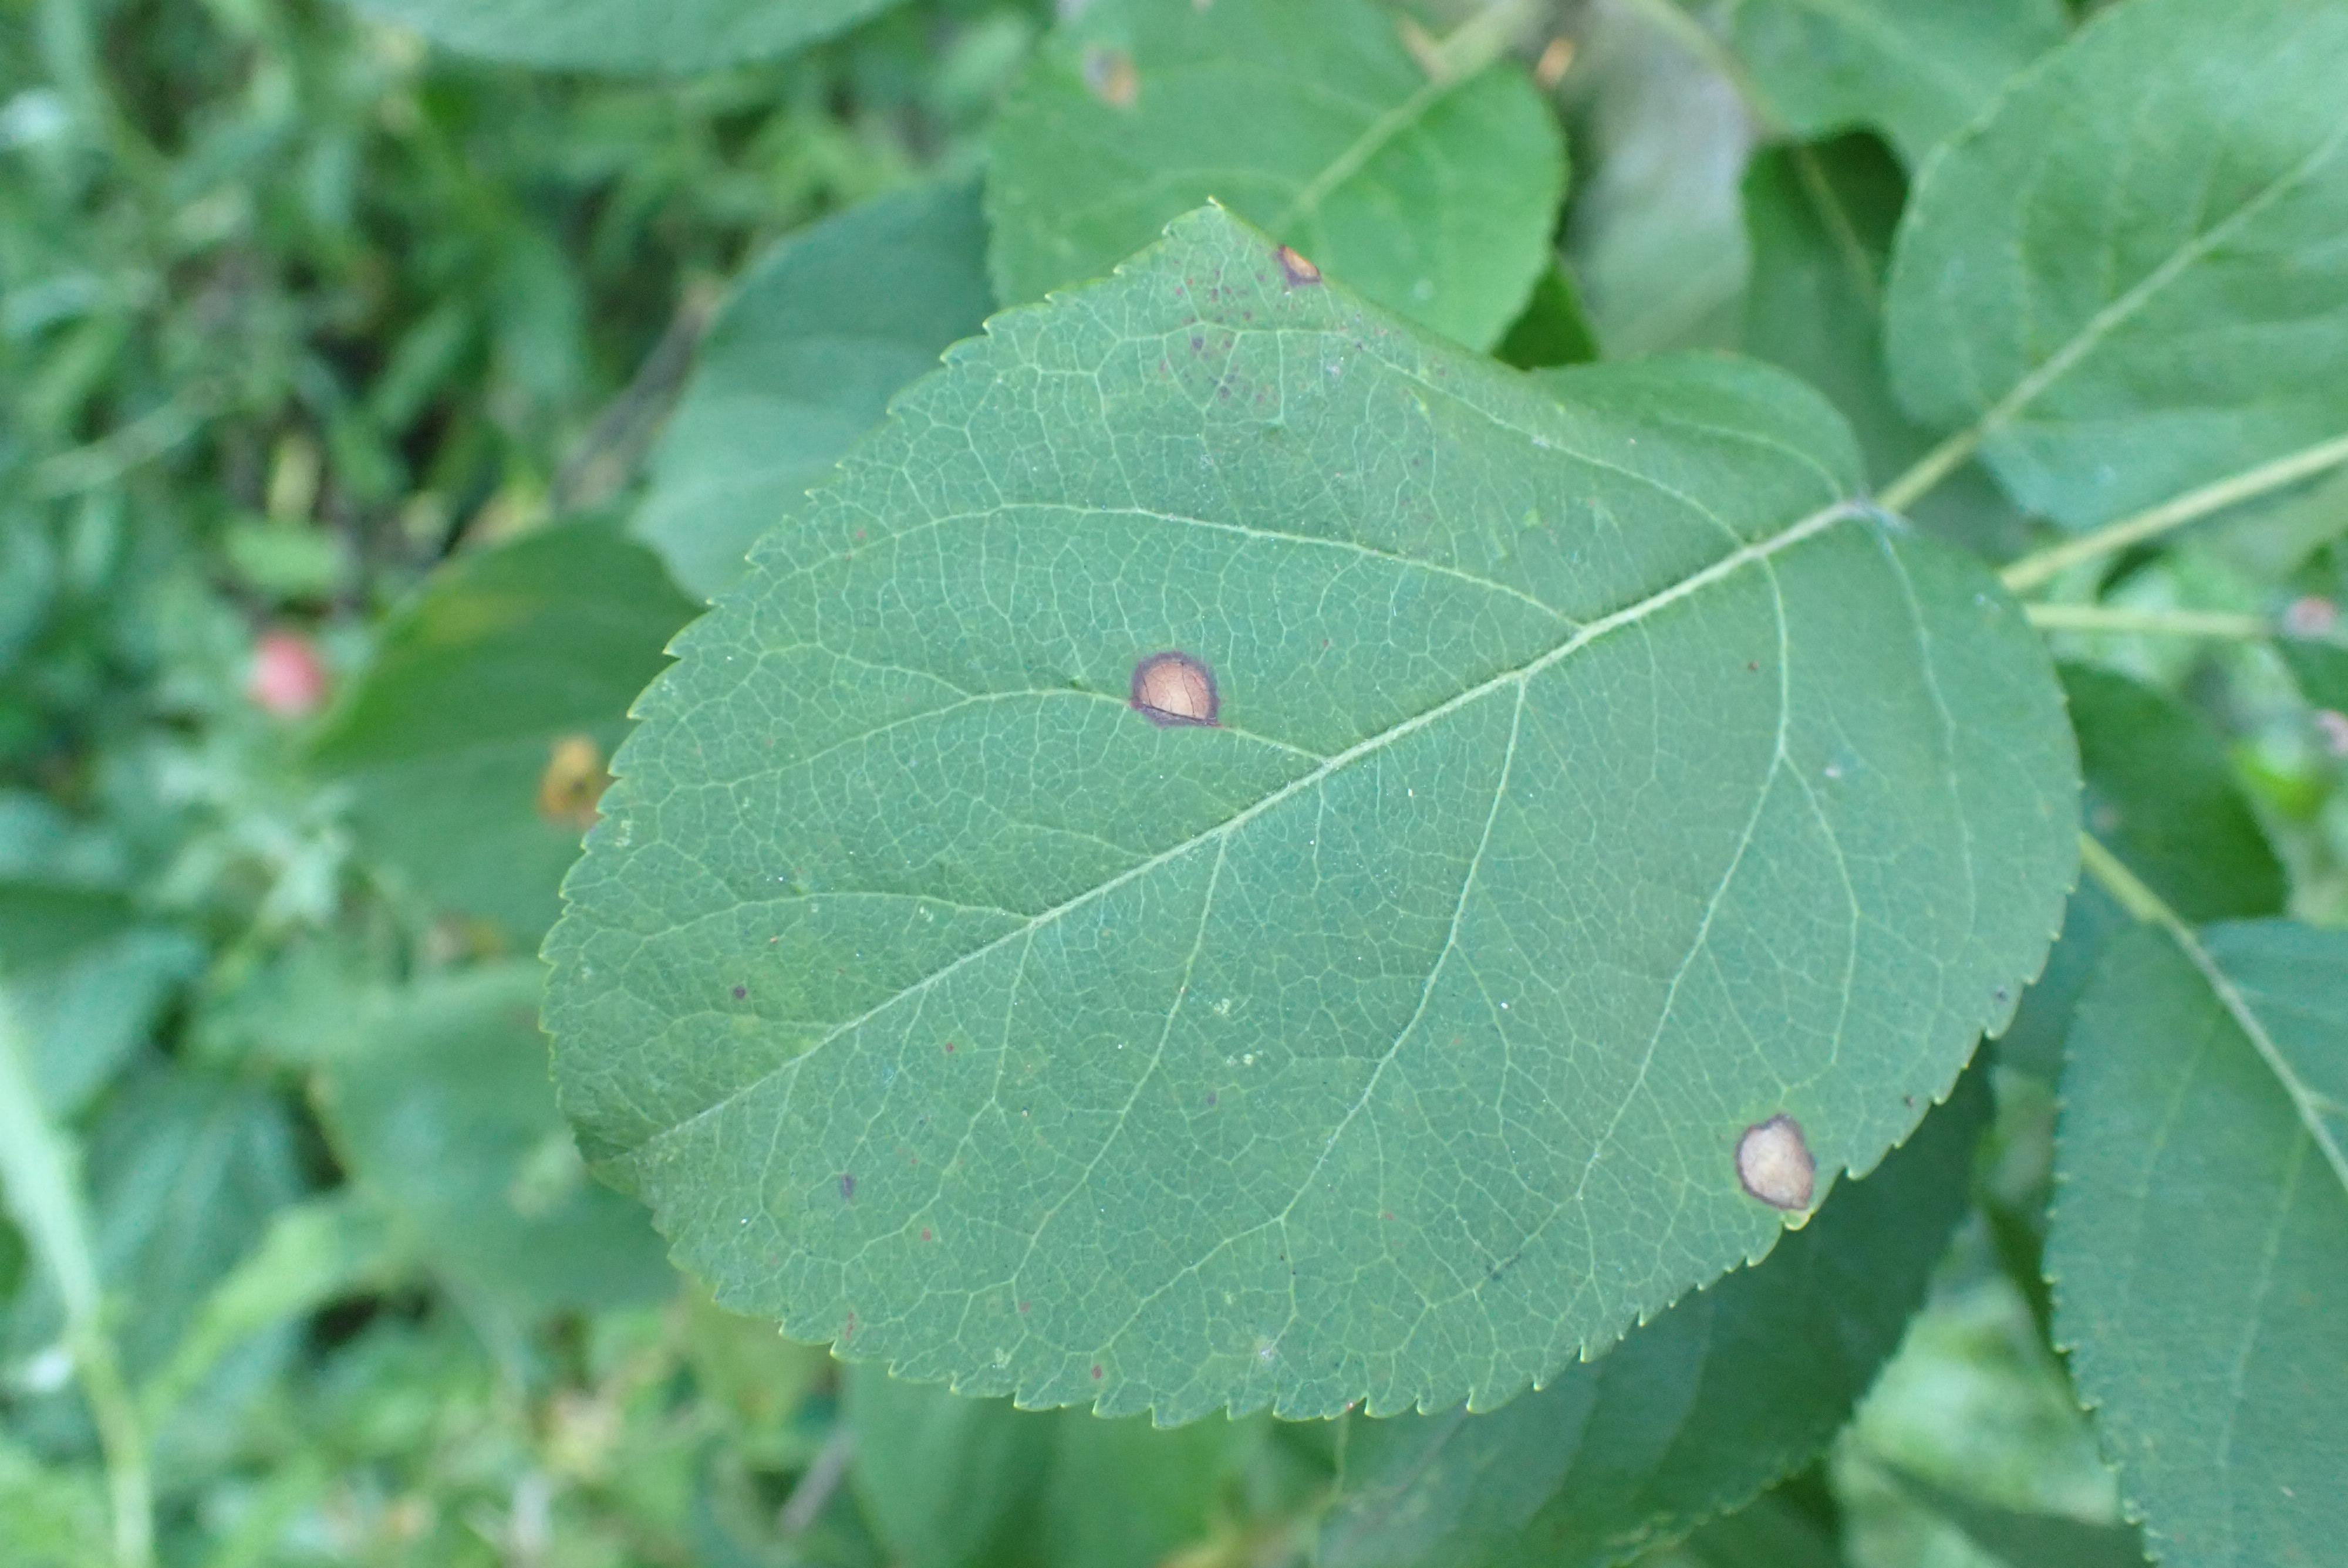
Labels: frog_eye_leaf_spot